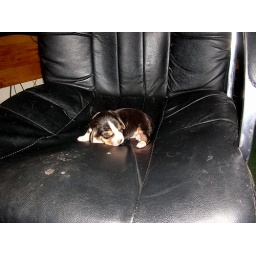
Little Lucky, in our dirty computer chair.